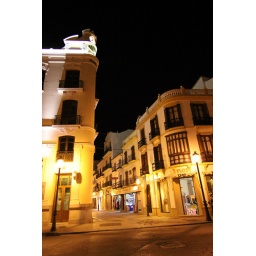
A street corner in Ronda. Was across the street from the bull ring.